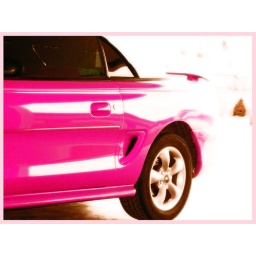
My car sitting in the garage:)